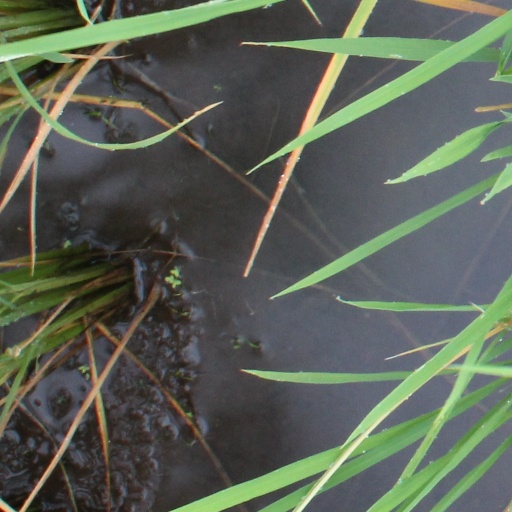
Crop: rice